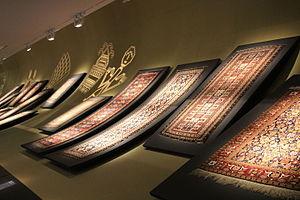
Bakou, la capitale de l'Azerbaïdjan, accueille 2,5 millions de touristes par an.